Alexander Cameron Sim

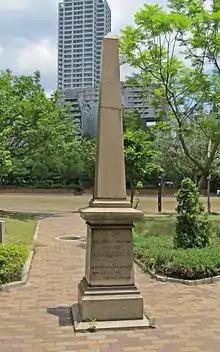

Alexander Cameron Sim was born on 28 August 1840 in Aberlour, Scotland. He was the son of an Aberlour river fisherman. Sim grew up in a small farming community, later taking becoming an apprentice to a pharmacist in the nearby town of Turriff. He relocated to London, and received a post as a pharmacist at the Royal London Hospital in 1862. He also became a prominent member of the London Scottish Rifles. In 1866, he volunteered for an overseas assignment, and was sent to the Royal Naval Hospital in Hong Kong, where he spent the next three and a half years.